Laura Bailey

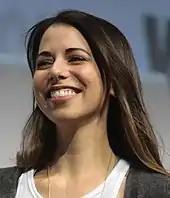
Bailey in WonderCon 2017

Voice actor Kent Williams spotted Bailey at one of her college plays and invited her to audition for Funimation while they were working on "Dragon Ball Z". Her first major role on "Dragon Ball Z" was Kid Trunks, which she portrayed with a raspy voice. Bailey initially tried to do the role alongside her college career, but stopped attending on the advice of her lecturer to focus on voice acting. She voiced the starring character Marlene Angel in "Blue Gender", which was the first project Funimation did outside of the "Dragon Ball" world, and Keiko Yukimura in "Yu Yu Hakusho", which ran on Cartoon Network.